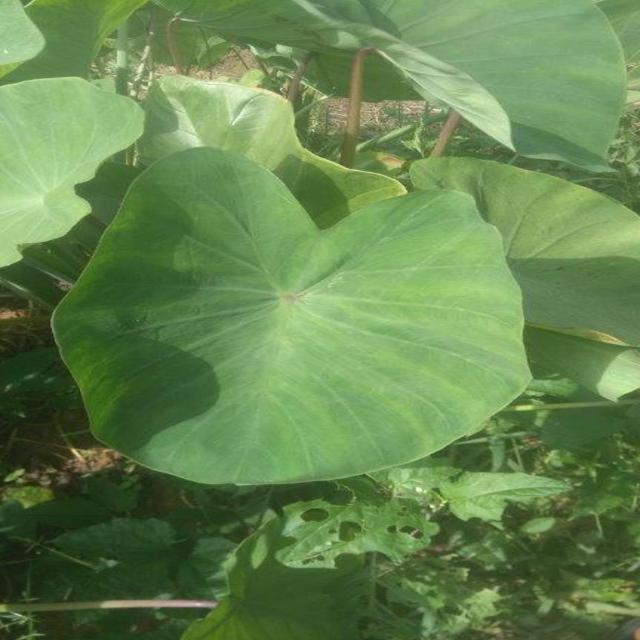
Label: Healthy